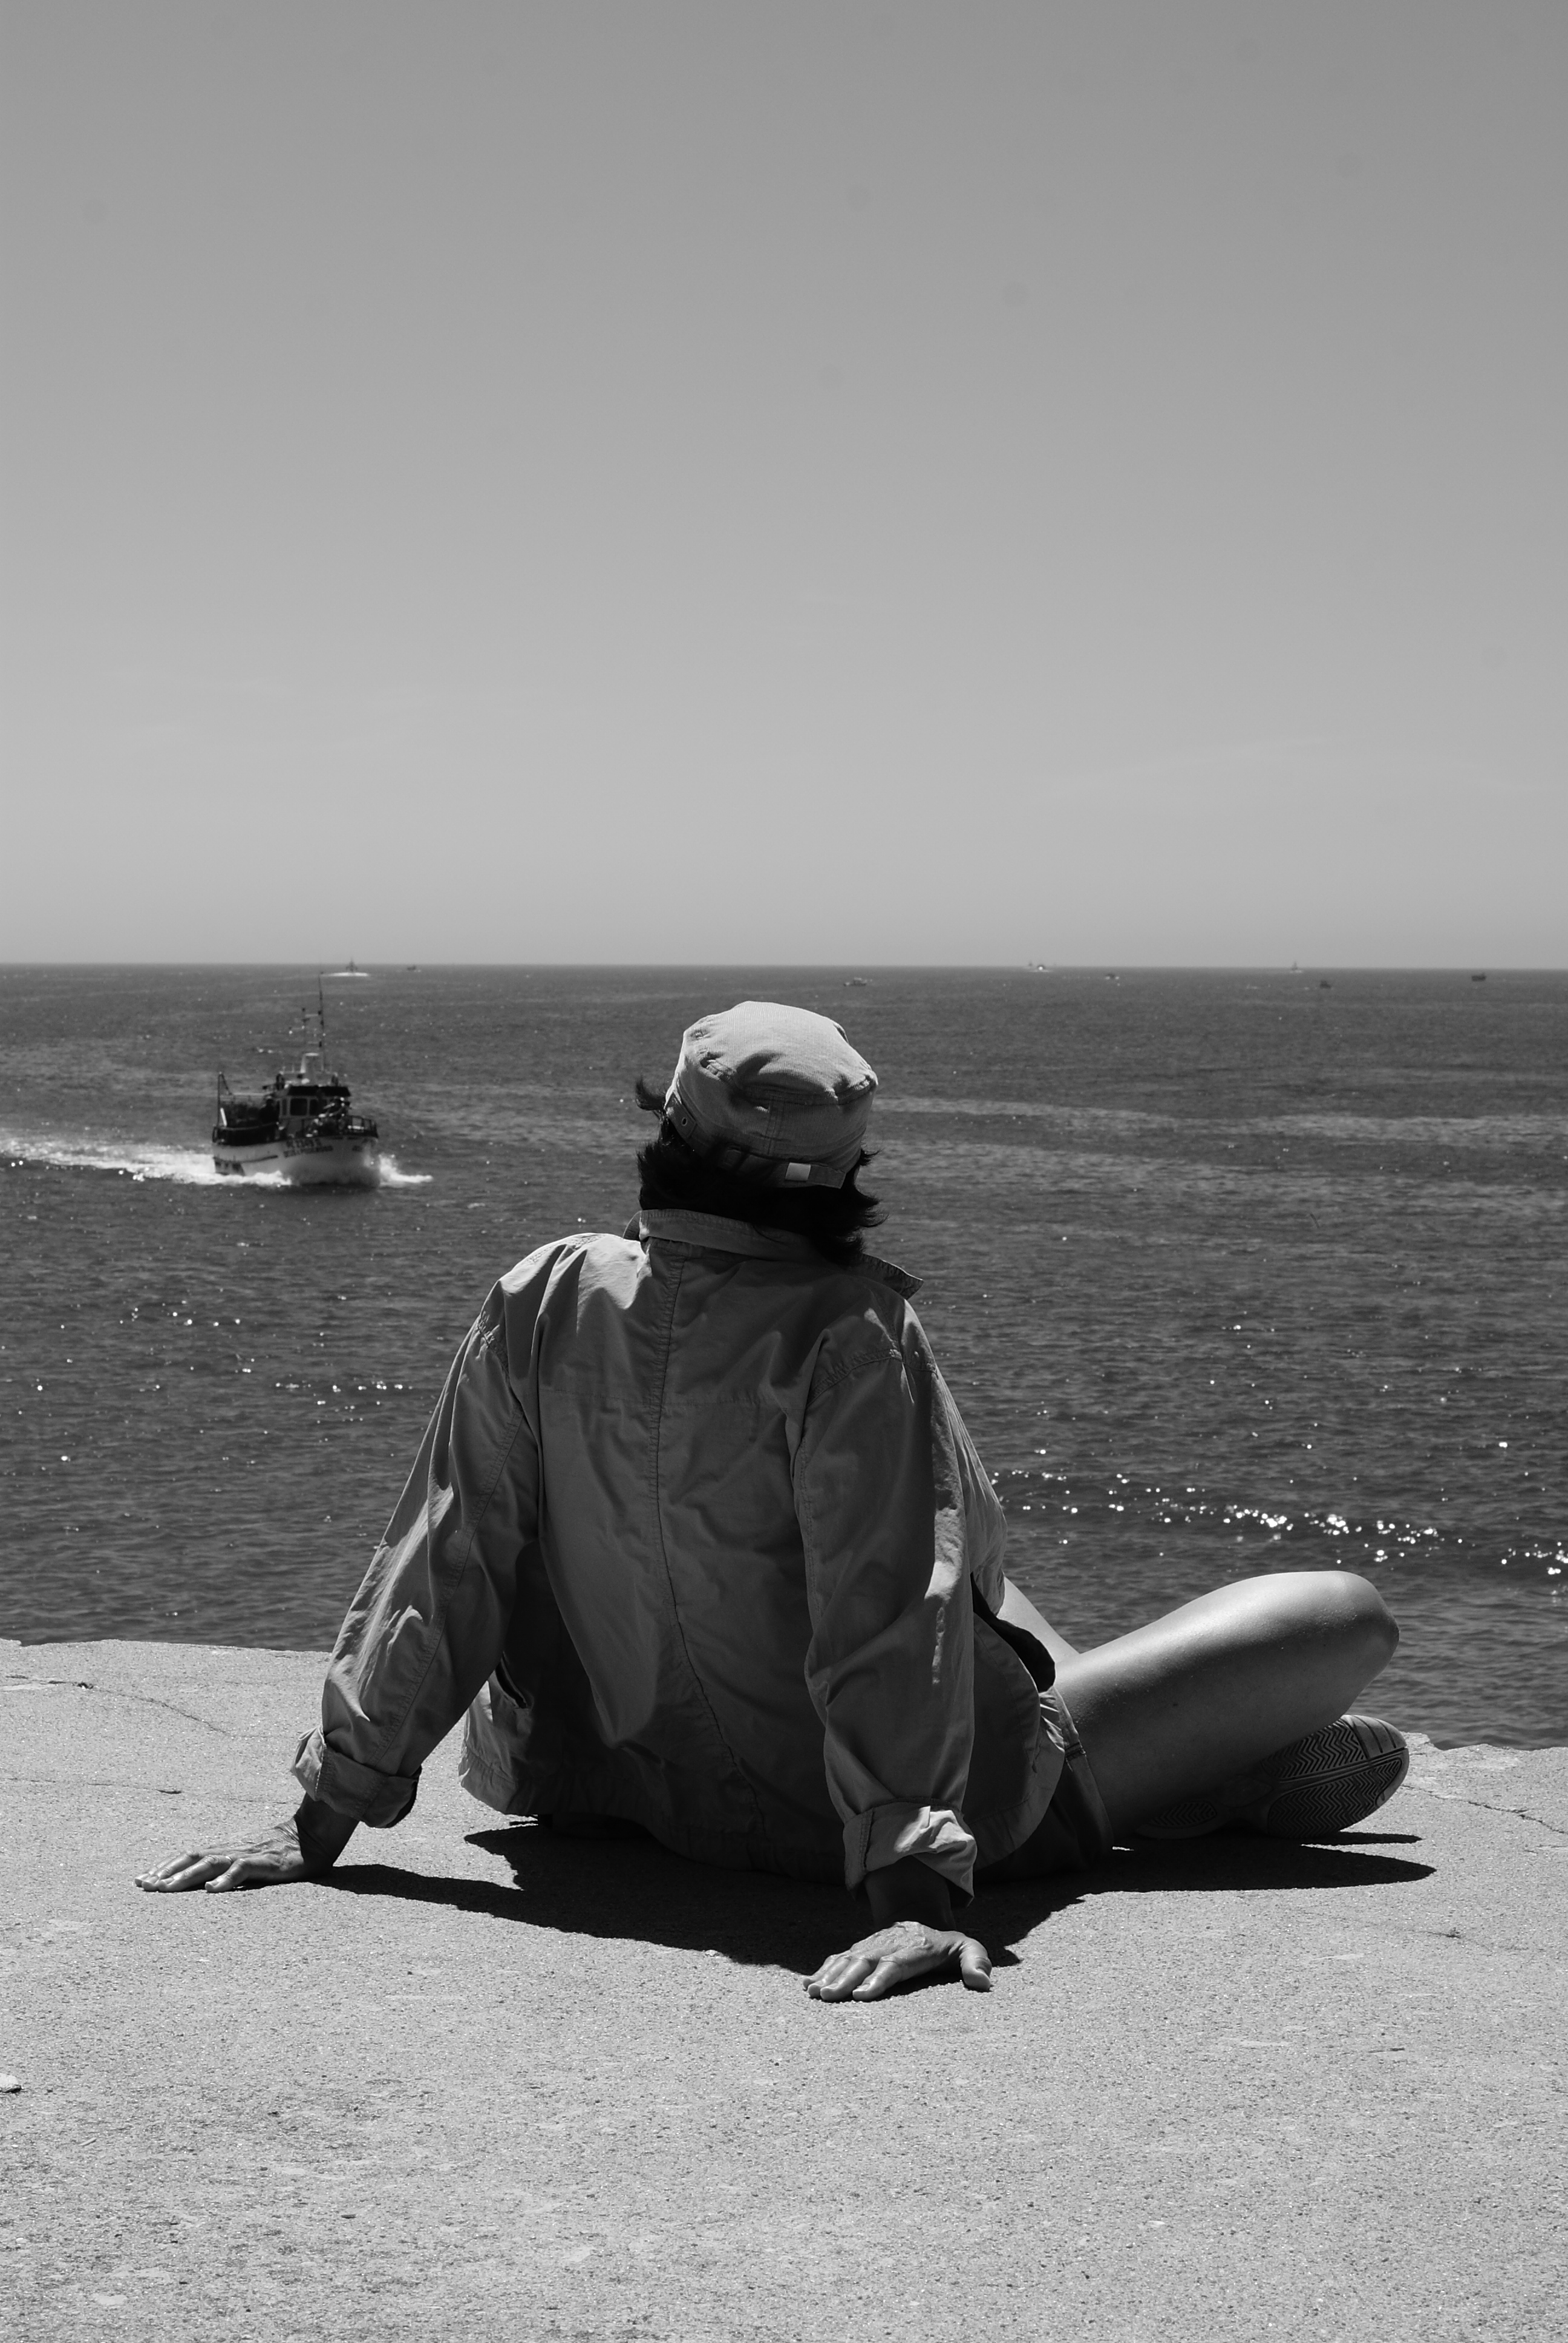
sea, coast, sand, ocean, creative, black and white, people, white, street, photography, urban, social, dslr, vehicle, lens, black, monochrome, streetphotography, bw, blackandwhite, blackwhite, candid, 50mm, moments, public, prime, sony, pretoebranco, rua, streetphoto, f18, 18, moment, unposed, decisive, souls, pretobranco, sp, dslra200, pb, fotografiaderua, streetmoments, joolavinha, sal50f18, a200, sal, monochrome photography